Teresa Heinz

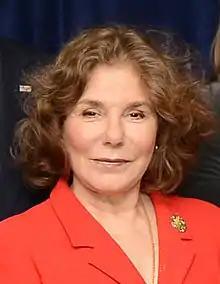
Heinz in 2013

Teresa Heinz (born Maria Teresa Thierstein Simões-Ferreira; October 5, 1938), also known as Teresa Heinz Kerry, is a Portuguese-American businesswoman and philanthropist. Heinz is the widow of former U.S. Senator John Heinz and the current wife of former United States Special Presidential Envoy for Climate, longtime U.S. Senator, and 2004 Democratic presidential nominee John Kerry. Heinz has served as chair of the Heinz Endowments and the Heinz Family Philanthropies.